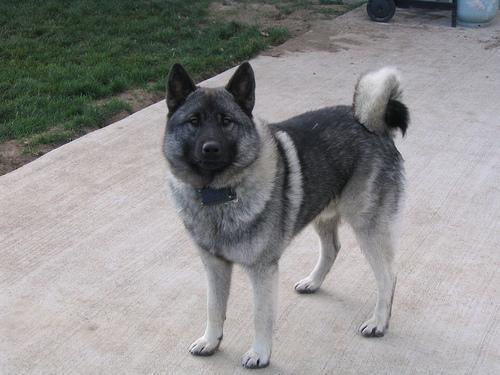
Norwegian_elkhound